Battle of Bataan

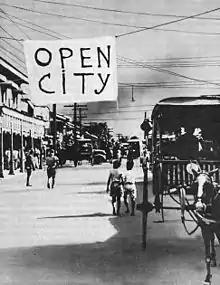
Japanese troops occupy Manila, as it is declared an open city to avoid its destruction, 2 January 1942

MacArthur intended to move his men with their equipment and supplies in good order to their defensive positions. He charged the North Luzon Force, under Wainwright, with holding back the main Japanese assault and keeping the road to Bataan open for use by the South Luzon Force of Major General George Parker, which proceeded quickly and in remarkably good order, given the chaotic situation. To achieve this, Wainwright deployed his forces in a series of five defensive lines outlined in WPO-3: